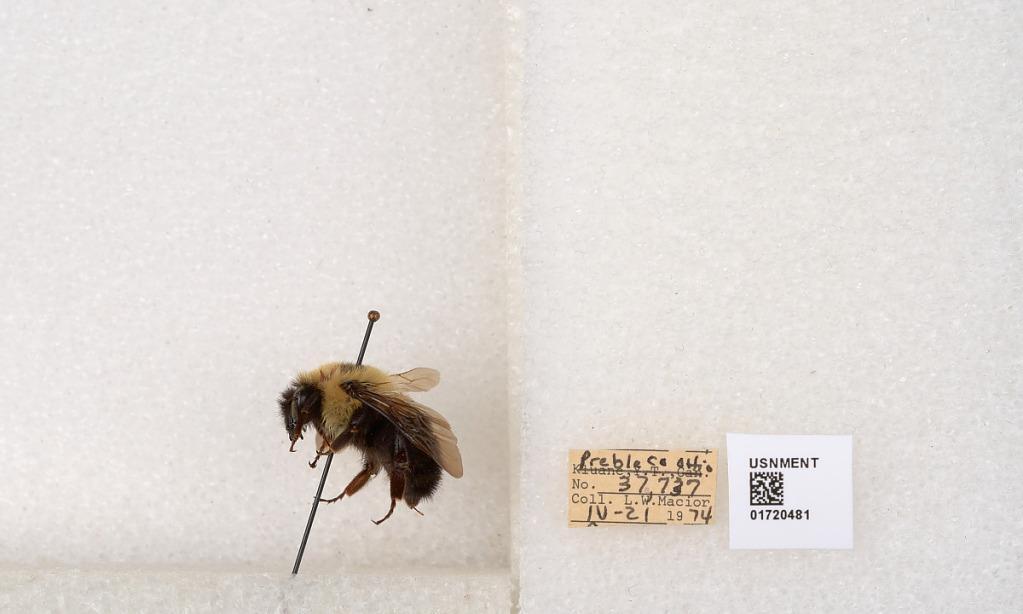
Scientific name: Bombus bimaculatus Cresson
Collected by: L. Macior
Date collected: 1974-4-21
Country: United States
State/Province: Ohio
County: Preble
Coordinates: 39.7416, -84.648